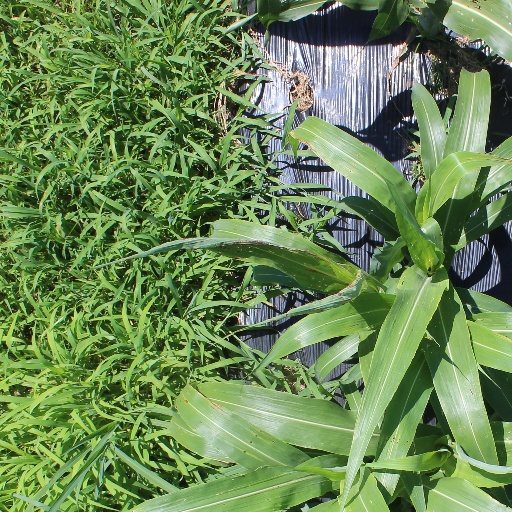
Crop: sorghum